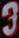
Number: 3